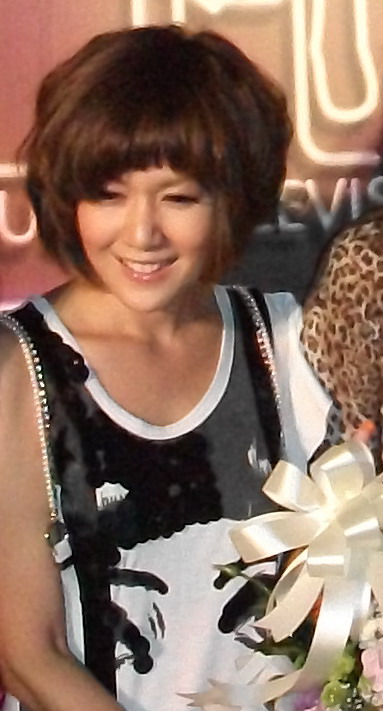
นภัสสร สุวรรณานนท์

| image = New The Star.jpg
| nickname = นิว
| yearsactive = พ.ศ. 2546–ปัจจุบัน
| แนวเพลง = ป็อป
| ค่าย = จีเอ็มเอ็ม แกรมมี่ (2546–ปัจจุบัน)
| ส่วนเกี่ยวข้อง = นิว จิ๋ว
| alias = นิว เดอะสตาร์
| ตุ๊กตาทอง =
| สุพรรณหงส์ =
| ชมรมวิจารณ์บันเทิง =
| โทรทัศน์ทองคำ =
| birthplace = จังหวัดเชียงใหม่ ประเทศไทย
| children = 1 คน
| birth_name = วิไลภรณ์ ภูธรใจ
นภัสสร สุวรรณานนท์ (สกุลเดิม: ภูธรใจ; เกิด 24 มกราคม พ.ศ. 2526) ชื่อเล่น นิว หรือที่รู้จักกันในชื่อ นิว เดอะสตาร์ ได้รับตำแหน่งรองชนะเลิศอันดับ 2 ในรายการ เดอะสตาร์ ค้นฟ้าคว้าดาว ปี 1 เป็นนักร้องเพลงป็อป/อาร์แอนด์บี ในสังกัดของจีเอ็มเอ็ม แกรมมี่ คู่กับ จิ๋ว - ปิยนุช เสือจงพรู ในนาม นิว จิ๋ว
== ประวัติ ==
นภัสสร ภูธรใจ เกิดเมื่อวันที่ 24 มกราคม พ.ศ. 2526 โดยมีภูมิลำเนาอยู่ในอำเภอสันป่าตอง จังหวัดเชียงใหม่ สำเร็จการศึกษาชั้นมัธยมศึกษาจากโรงเรียนดาราวิทยาลัย และปริญญาตรีจากคณะมนุษยศาสตร์และสังคมศาสตร์ สาขาภาษาญี่ปุ่น มหาวิทยาลัยราชภัฏเชียงใหม่
ในขณะที่กำลังศึกษาอยู่นั้น นิวทำงานเป็นนักร้องในผับชื่อ The Cottage โดยวันหนึ่งนิวได้เห็นประกาศรับสมัครผู้เข้าประกวดร้องเพลงในรายการเดอะสตาร์ ค้นฟ้าคว้าดาว ปี 1 นิวได้ชวน จิ๋ว - ปิยนุช เสือจงพรู มาสมัครด้วย โดยนิวได้รับตำแหน่งรองชนะเลิศอันดับ 3
ชีวิตส่วนตัว สมรสกับ เป๊ก - เปรมณัช สุวรรณานนท์ ดีเจคลื่นฮอต 91.5 เอฟเอ็ม และพิธีกรสังกัด จีเอ็มเอ็ม แกรมมี่ เมื่อวันที่ 1 พฤศจิกายน พ.ศ. 2560 โดยเป็นพิธีแบบล้านนา ที่บ้านเกิดของนิวที่จังหวัดเชียงใหม่ เป๊ก - นิว แต่งงานกลางทุ่งนา บ่าวสาวลงแรงเองจนถึงนาทีสุดท้ายkapook.com งานแต่ง นิว เป๊ก วิวาห์ล้านนาในฝัน รักจากผืนนาจรดท้องฟ้าsanook.com และมีพิธีฉลองมงคลสมรสวันที่ 4 ธันวาคม พ.ศ. 2560 ที่จีเอ็มเอ็มไลฟ์เฮาส์ คืนรวมดาว..รวมภาพเหล่าตัวพ่อตัวแม่ ร่วมงานแต่ง “นิว-เป๊ก” ในธีมอวกาศ ต่อมานิวได้เปลี่ยนไปใช้นามสกุล "สุวรรณานนท์" ซึ่งเป็นนามสกุลพระราชทานในตระกูลของสามีเมื่อวันที่ 30 ธันวาคม พ.ศ. 2566
มีบุตรชายด้วยกัน 1 คนชื่อ ปณนน สุวรรณานนท์ ชื่อเล่น สเปซ เกิดเมื่อวันที่ 17 มกราคม พ.ศ. 2567
=== การเป็นศิลปิน ===
นิวเป็นนักร้องที่มีน้ำเสียงเป็นเอกลักษณ์ และทรงพลัง สามารถขับร้องเพลงได้หลากหลายประเภท อาทิ ป็อป, อาร์แอนด์บี, แจ๊ส, แดนซ์, ฮิปฮอป, ร็อกแอนด์โรล เป็นต้น ความสามารถที่โดดเด่นของเธอ คือ การร้องเพลงที่ใช้พลังเสียง, การลากเสียง, การใช้เสียงหลบ, การเอื้อนเสียง, การร้องประสาน, เสียงหวีด โดยนิวได้ใช้เสียงหวีดในเพลง Loving you ได้สูงถึง G6, การร้องแบบ Improvise และการดึงไมค์ที่เป็นเอกลักษณ์ โดยมีนักร้องที่เป็นแรงบันดาลใจของเธอ คือ Beyonce, Christina Aguilera และ Alicia Keys นิวมีเร้นจ์ความกว้างของเสียง 3.4 ออกเตฟ (Eb3 - G6)
ตลอดการประกวดเธอมีเพลงที่นำมาขับร้องและได้รับการชื่นชมหลายเพลง อาทิ สักวันต้องได้ดี, คิดถึงเธอทุกที...ที่อยู่คนเดียว, สาวนาสั่งแฟน, ไม่ยอมหมดหวัง, Loving you และ ปล่อยใจฝัน
ปัจจุบันเป็นนักร้องเพลงป็อป/อาร์แอนด์บี ในสังกัดของจีเอ็มเอ็ม แกรมมี่ คู่กับ จิ๋ว - ปิยนุช เสือจงพรู และยังเป็นเจ้าของเพลงดังอย่าง "คนเจ้าน้ำตา"
== ผลงานเพลง ==
"ดูเพิ่มเติมผลงานกับวง นิว จิ๋ว"
===ซิงเกิล===
| class="wikitable plainrowheaders" style="text-align:center;"
|-
! ปี
! ชื่อเพลง
! อัลบั้ม
|-
| 2554
| align = "left"|"เกิดเป็นผู้หญิง"(ประกอบละคร "พิมมาลา")
| "เพลงร้อนละครแรง ชุด 2"
|-
| 2556
| align = "left"|"หน้ากากหัวใจ"(ประกอบละคร "แค้นเสน่หา")
| "แค้นเสน่หา"
|-
|-
|2562
|align = "left"|"คนเดิม"
|
|
===เพลงอื่นๆ ที่ปรากฏ===
== เพลงประกอบละคร ==
== คอนเสิร์ต ==
=== Cover night Plus โดย กรีนเวฟ 106.5 เอฟเอ็ม|Green Wave 106.5 ===
* Romantic Fall: นิว จิ๋ว และ ซินญอริต้า
# ช่างไม่รู้เลย
# ทำไม
# คนเจ้าน้ำตา
# ตกลงมั้ย
# เรื่องบนเตียง
# ไม่มีใครรู้
# I think I
* The Memory of Love: Remind Project
# ไว้ใจ
# พูดลาซักคำ
* In Love In Cover Night: นิว จิ๋ว และ ฟรายเดย์ วันอาทิตย์ที่ 30 กันยายน 2550 ร้านคาเฟ่ เทอเรส เลียบทางด่วนรามอินทรา
# อยากรู้แต่ไม่อยากถาม
# ทำไมต้องเธอ
# มายาพิศวาส
# ผิดไหม
# ไม่ยอมหมดใจ
# Loving You
# Before I fall in love
# รักแท้
# ย้ำ
* Voice From The Star Cover Night Plus Voice From The Star , Greenwave: นิว จิ๋ว เหมือนแพร พานะบุตร|กิ่ง วิชญาณี เปียกลิ่น|แก้ม จิณภัค เปียกลิ่น|เกต ศุภรุจ เตชะตานนท์|รุจ และอรุณพงศ์ ชัยวินิตย์|ดิว วันเสาร์ที่ 24 กรกฎาคม 2554 ณ หอประชุมศรีบูรพา มหาวิทยาลัยธรรมศาสตร์ ท่าพระจันทร์
# เพื่อดาวดวงนั้น
# คนเจ้าน้ำตา
# ระยะทำใจ
# First Kiss
# หัวใจขอมา
* Retro Night Cover Night Plus Retro Night , Greenwave: นิว จิ๋ว อรุณพงศ์ ชัยวินิตย์|ดิว และเดอะสตาร์ ค้นฟ้าคว้าดาว ปี 7|เดอะสตาร์ 7 วันเสาร์ที่ 2 กรกฎาคม 2554 โรงละครเอ็มเธียเตอร์ ถนนเพชรบุรี
# เพื่อดาวดวงนั้น
# รอแล้วได้อะไร
# หนึ่งมิตรชิดใกล้
# ใจหายไปเลย
# เปล่าหรอกนะ
# กลับไม่ได้ไปไม่ถึง
# ติ๊ก ต๊อก
== ผลงานอื่นๆ ==
=== ละคร ===
* บางรักซอย 9 ตอนที่ 35 เพื่อนรัก : วันที่ออกอากาศ 29 พฤศจิกายน 2546
* Bad Friends เดอะซีรีส์ รับบท เบสซี่
=== ละครเวที ===
*มิสไซง่อน รับบท เอลเลน
== รางวัล ==
== อ้างอิง ==
== แหล่งข้อมูลอื่น ==
* New & Jiew Official Fanclub's Fan Page
* New & Jiew Fanclub Official Website เว็บไซต์แฟนคลับ
* Facebook Musiccream
* ทวิตเตอร์ของนิว
* อินสตาแกรมของนิว
หมวดหมู่:นักร้องไทย
หมวดหมู่:เดอะสตาร์ ค้นฟ้าคว้าดาว
หมวดหมู่:บุคคลจากอำเภอสันป่าตอง
หมวดหมู่:บุคคลจากโรงเรียนดาราวิทยาลัย
หมวดหมู่:บุคคลจากมหาวิทยาลัยราชภัฏเชียงใหม่
หมวดหมู่:ศิลปินสังกัดจีเอ็มเอ็ม แกรมมี่
หมวดหมู่:นักร้องจากจังหวัดเชียงใหม่